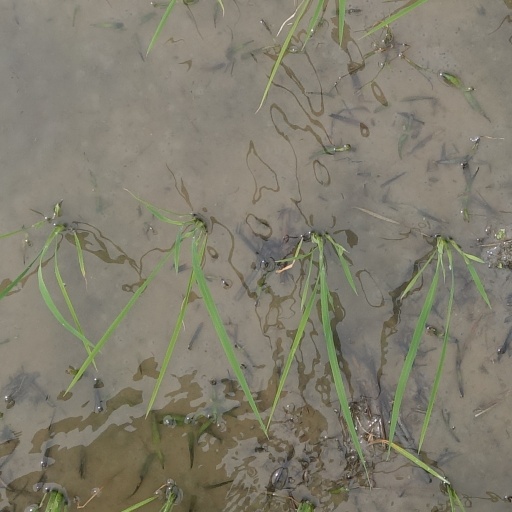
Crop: rice